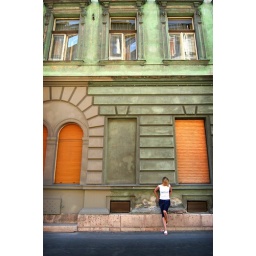
A girl leans against a green building in Budapest - Hungary